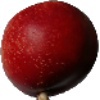
Label: nectarine